Anson P. K. Safford

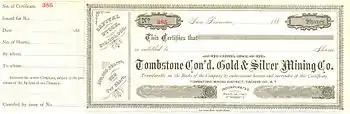
Stock certificate of the Consolidated Tombstone Gold and Silver Mining Company

In early March 1881, the Tombstone Mining and Milling Company was sold to capitalists from Philadelphia, and Safford became president of the new Tombstone Gold and Silver Milling and Mining Company with Richard Gird was superintendent. Ed and Al Schieffelin soon sold their one-third ownership in the Tough Nut for $1 million and moved on, although Al remained in Tombstone for sometime longer. Gird later sold off his one-third interest for $1 million, doubling what the Schieffelins had been paid. In 1880, Safford was a delegate to the Republican National Convention.